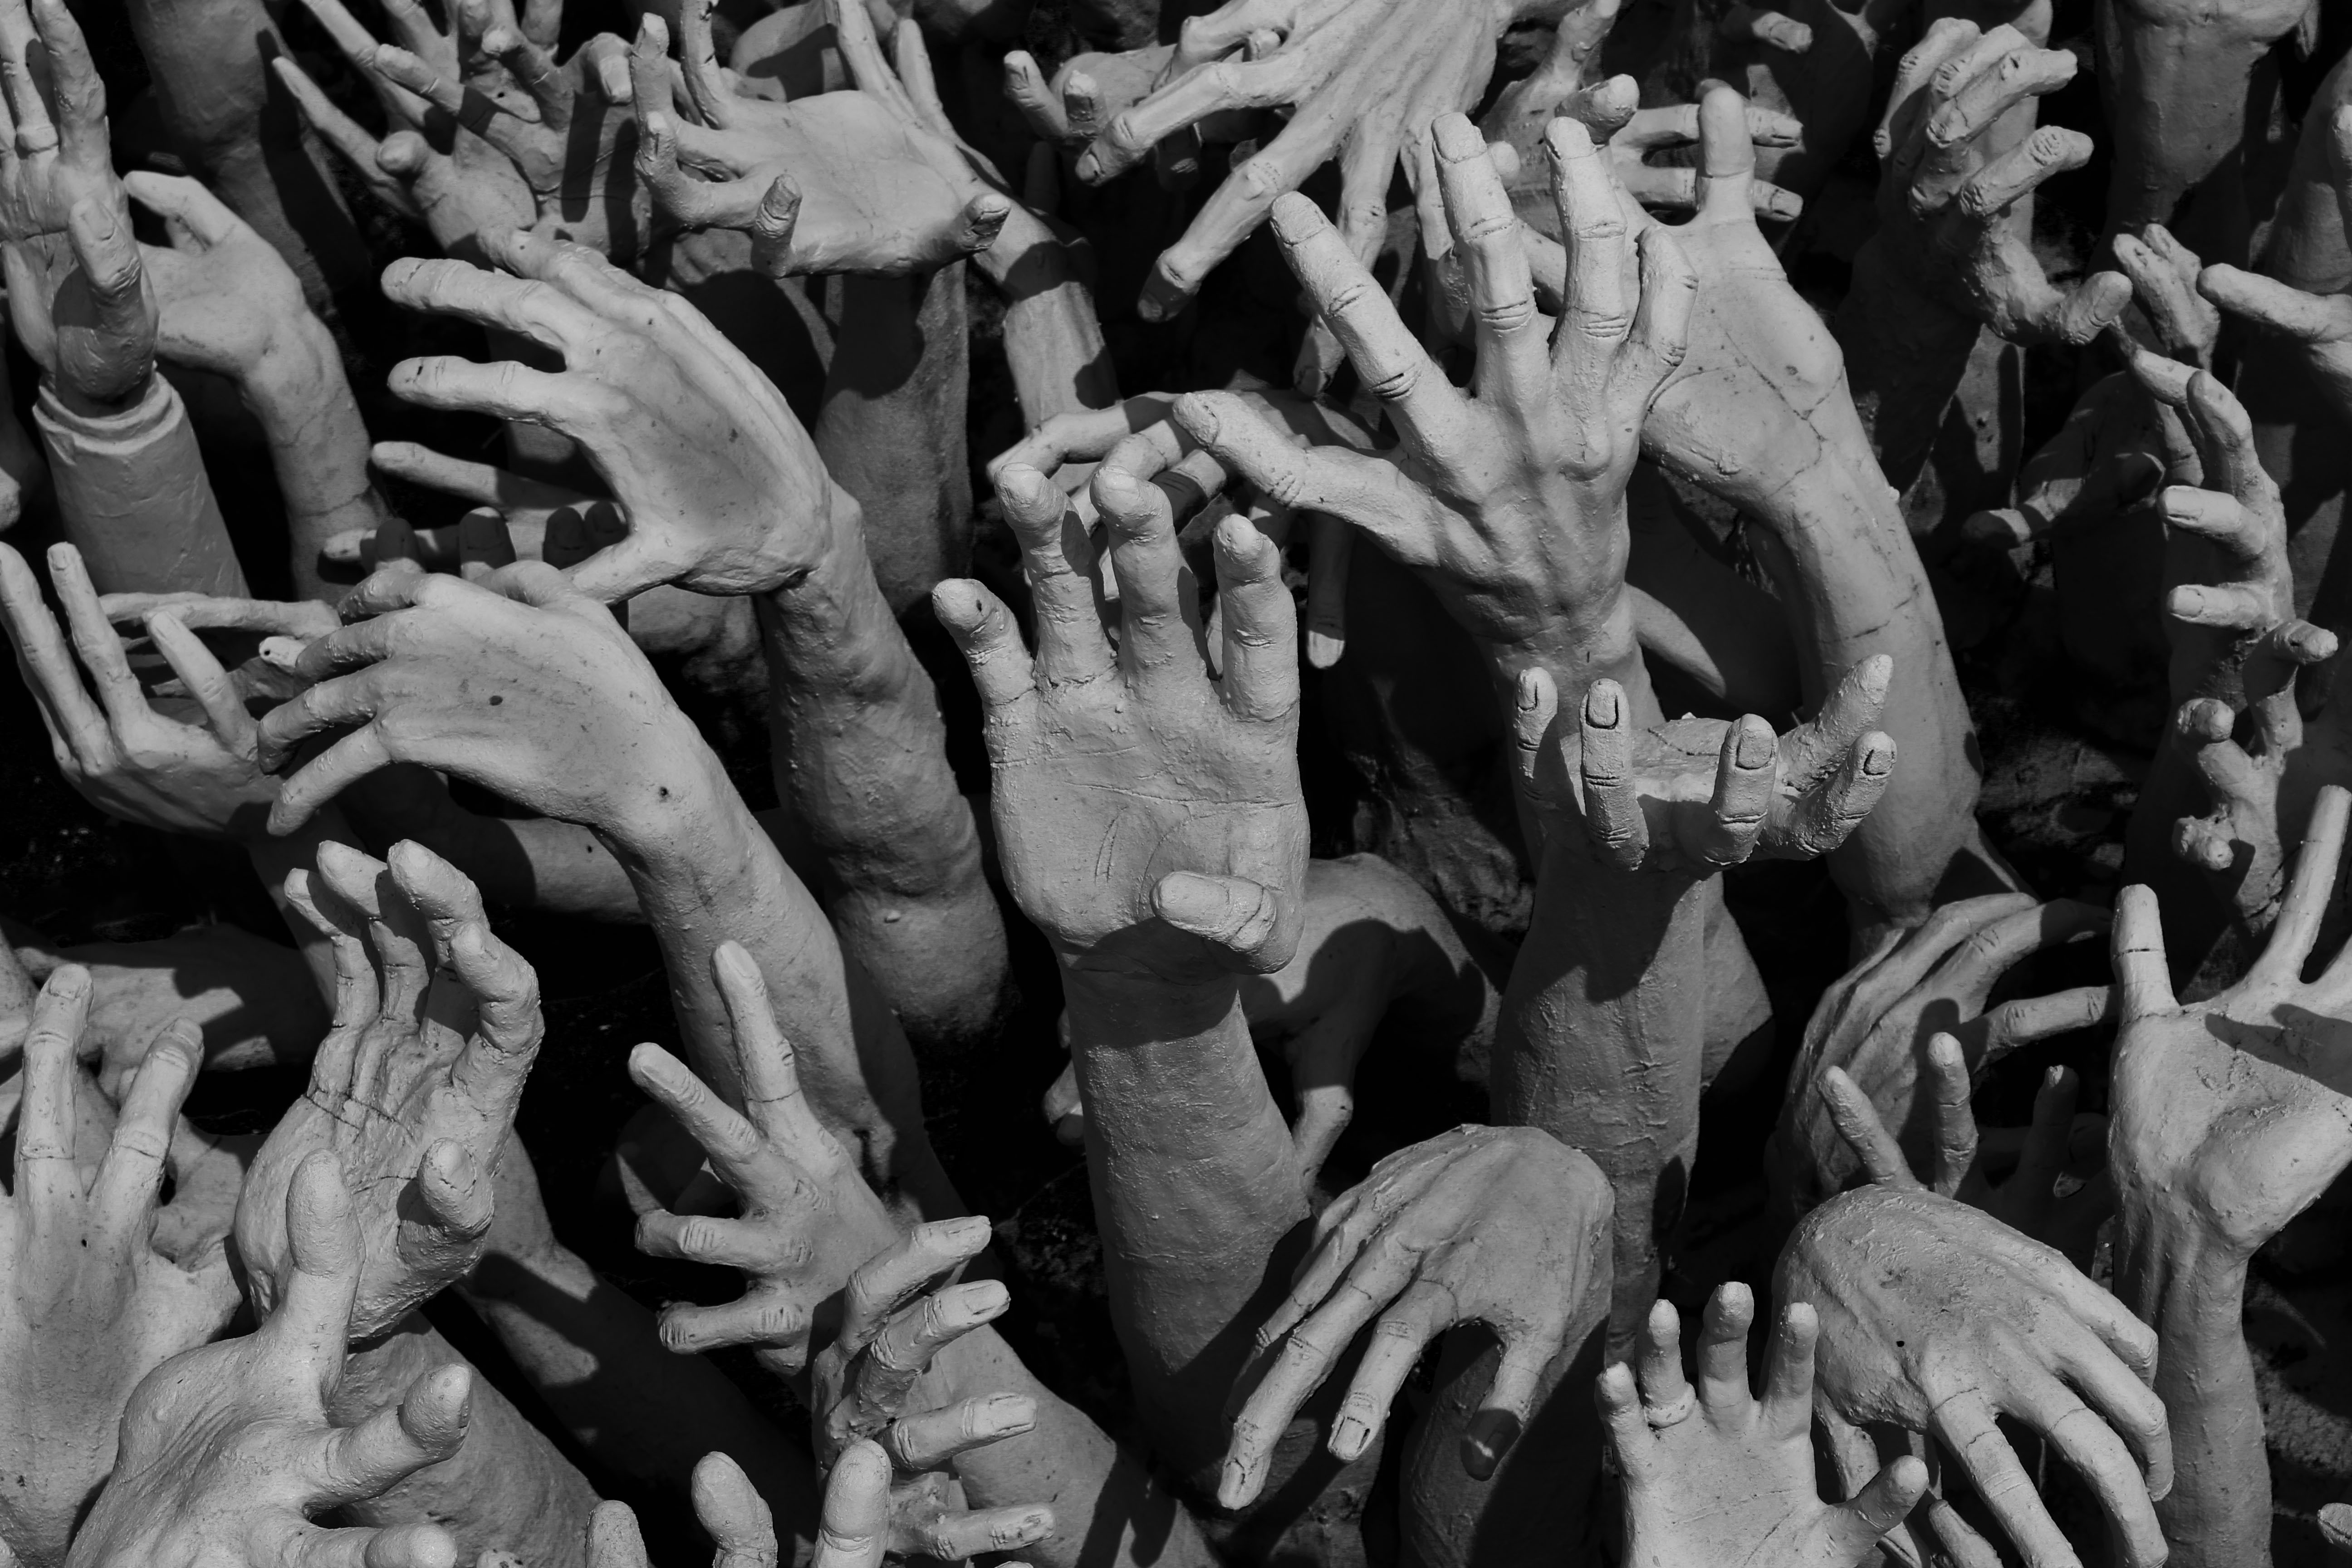
black and white, people, photography, crowd, statue, symbol, buddhist, buddhism, religion, asia, ancient, monochrome, tourism, thailand, performance art, sculpture, religious, art, temple, hands, photograph, culture, hell, tradition, oriental, thai, traditional, reaching, mythology, belief, monochrome photography, ancient history, buddhist hell